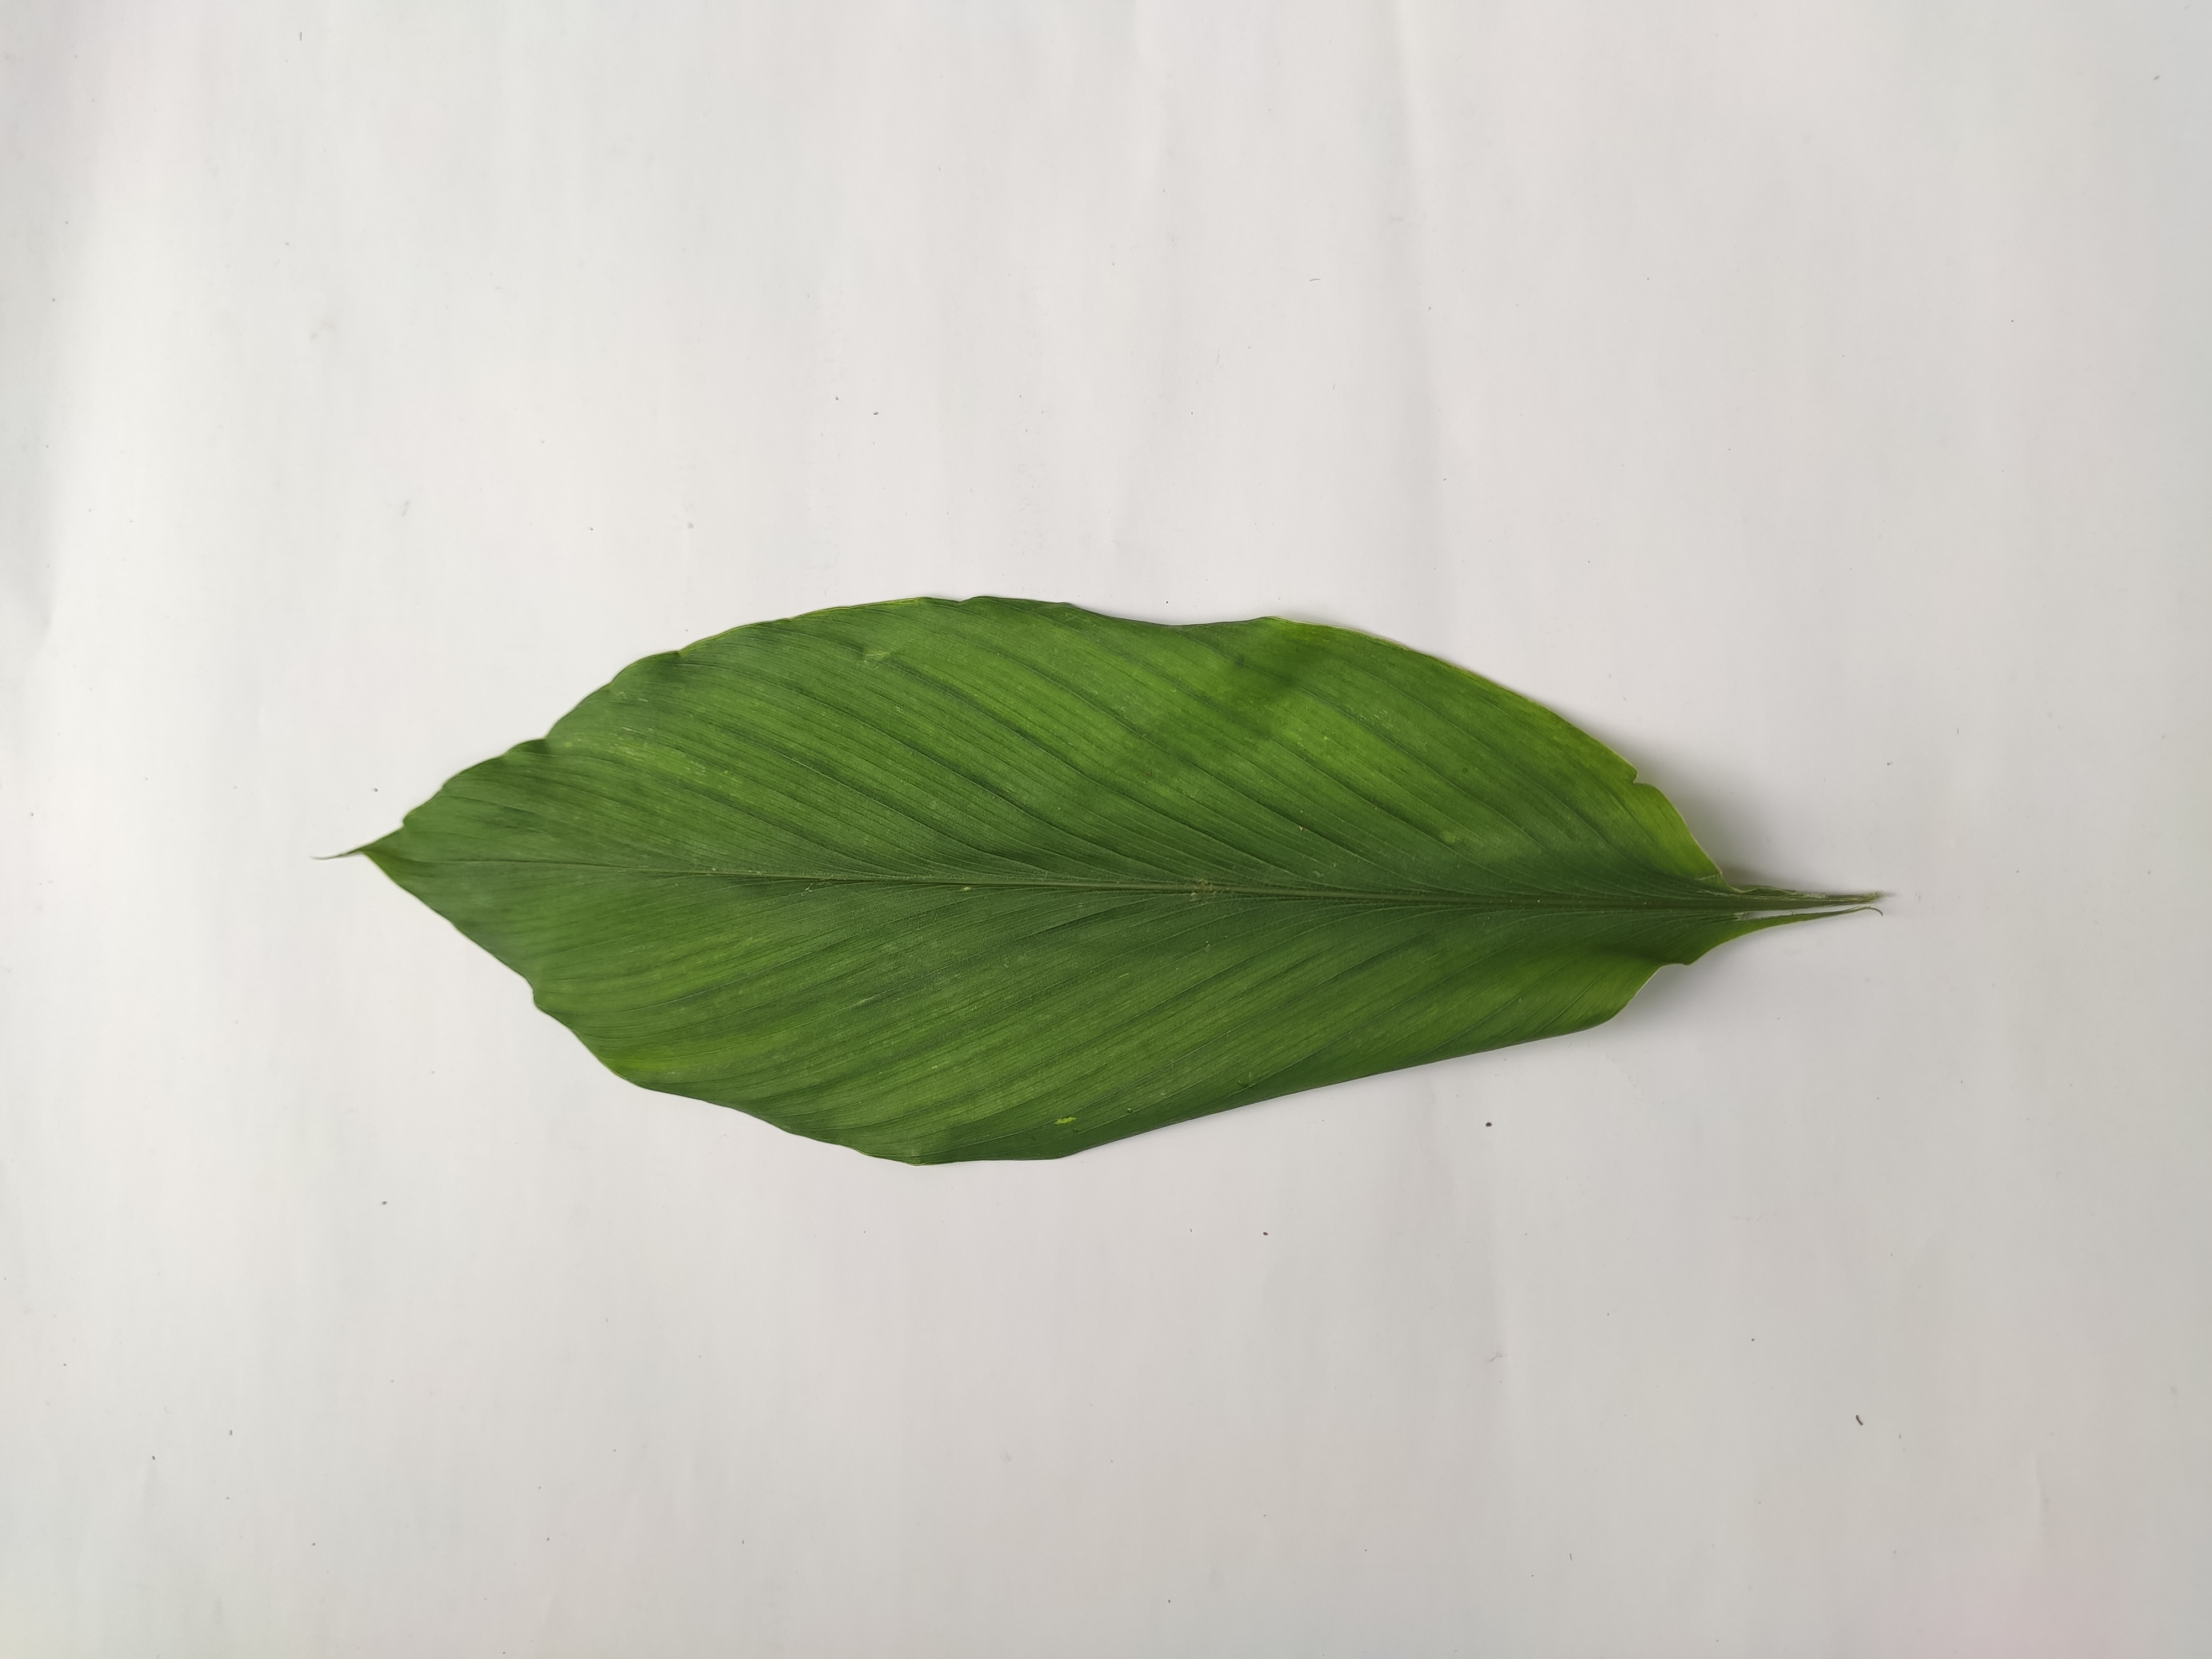
Label: Healthy_Leaf